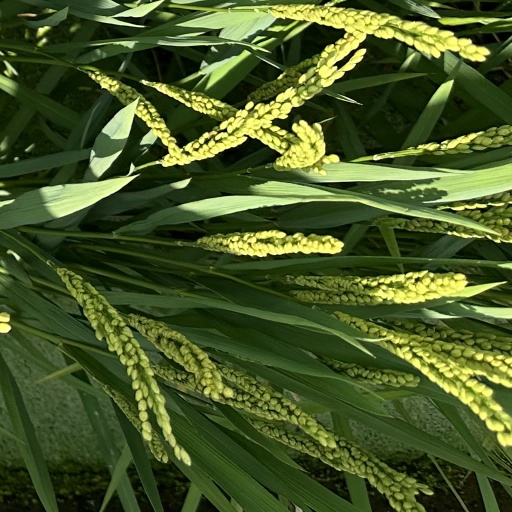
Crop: rice